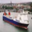
Label: ship